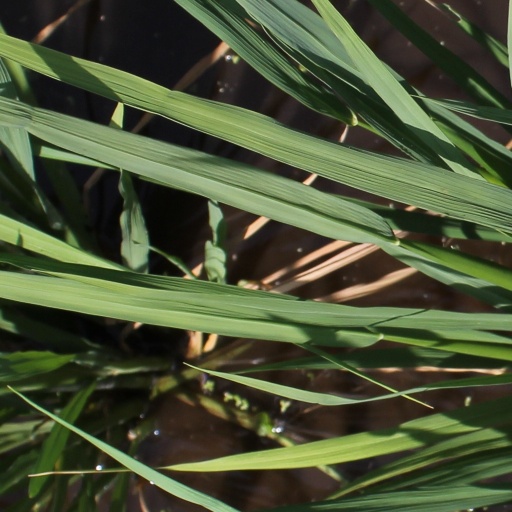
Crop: rice